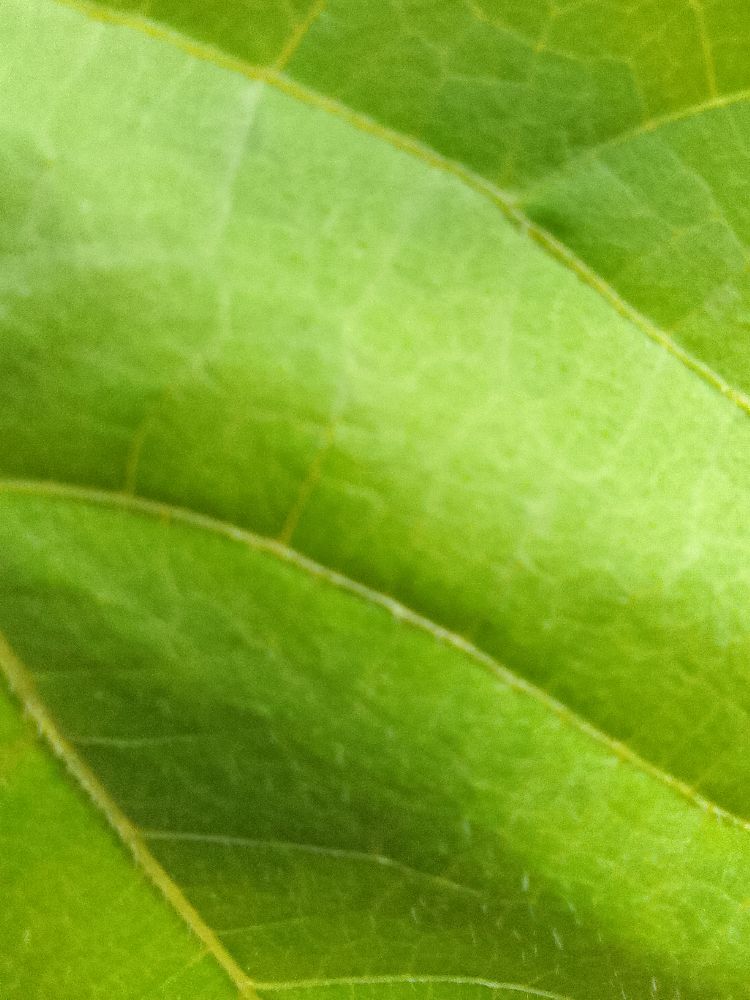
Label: healthy